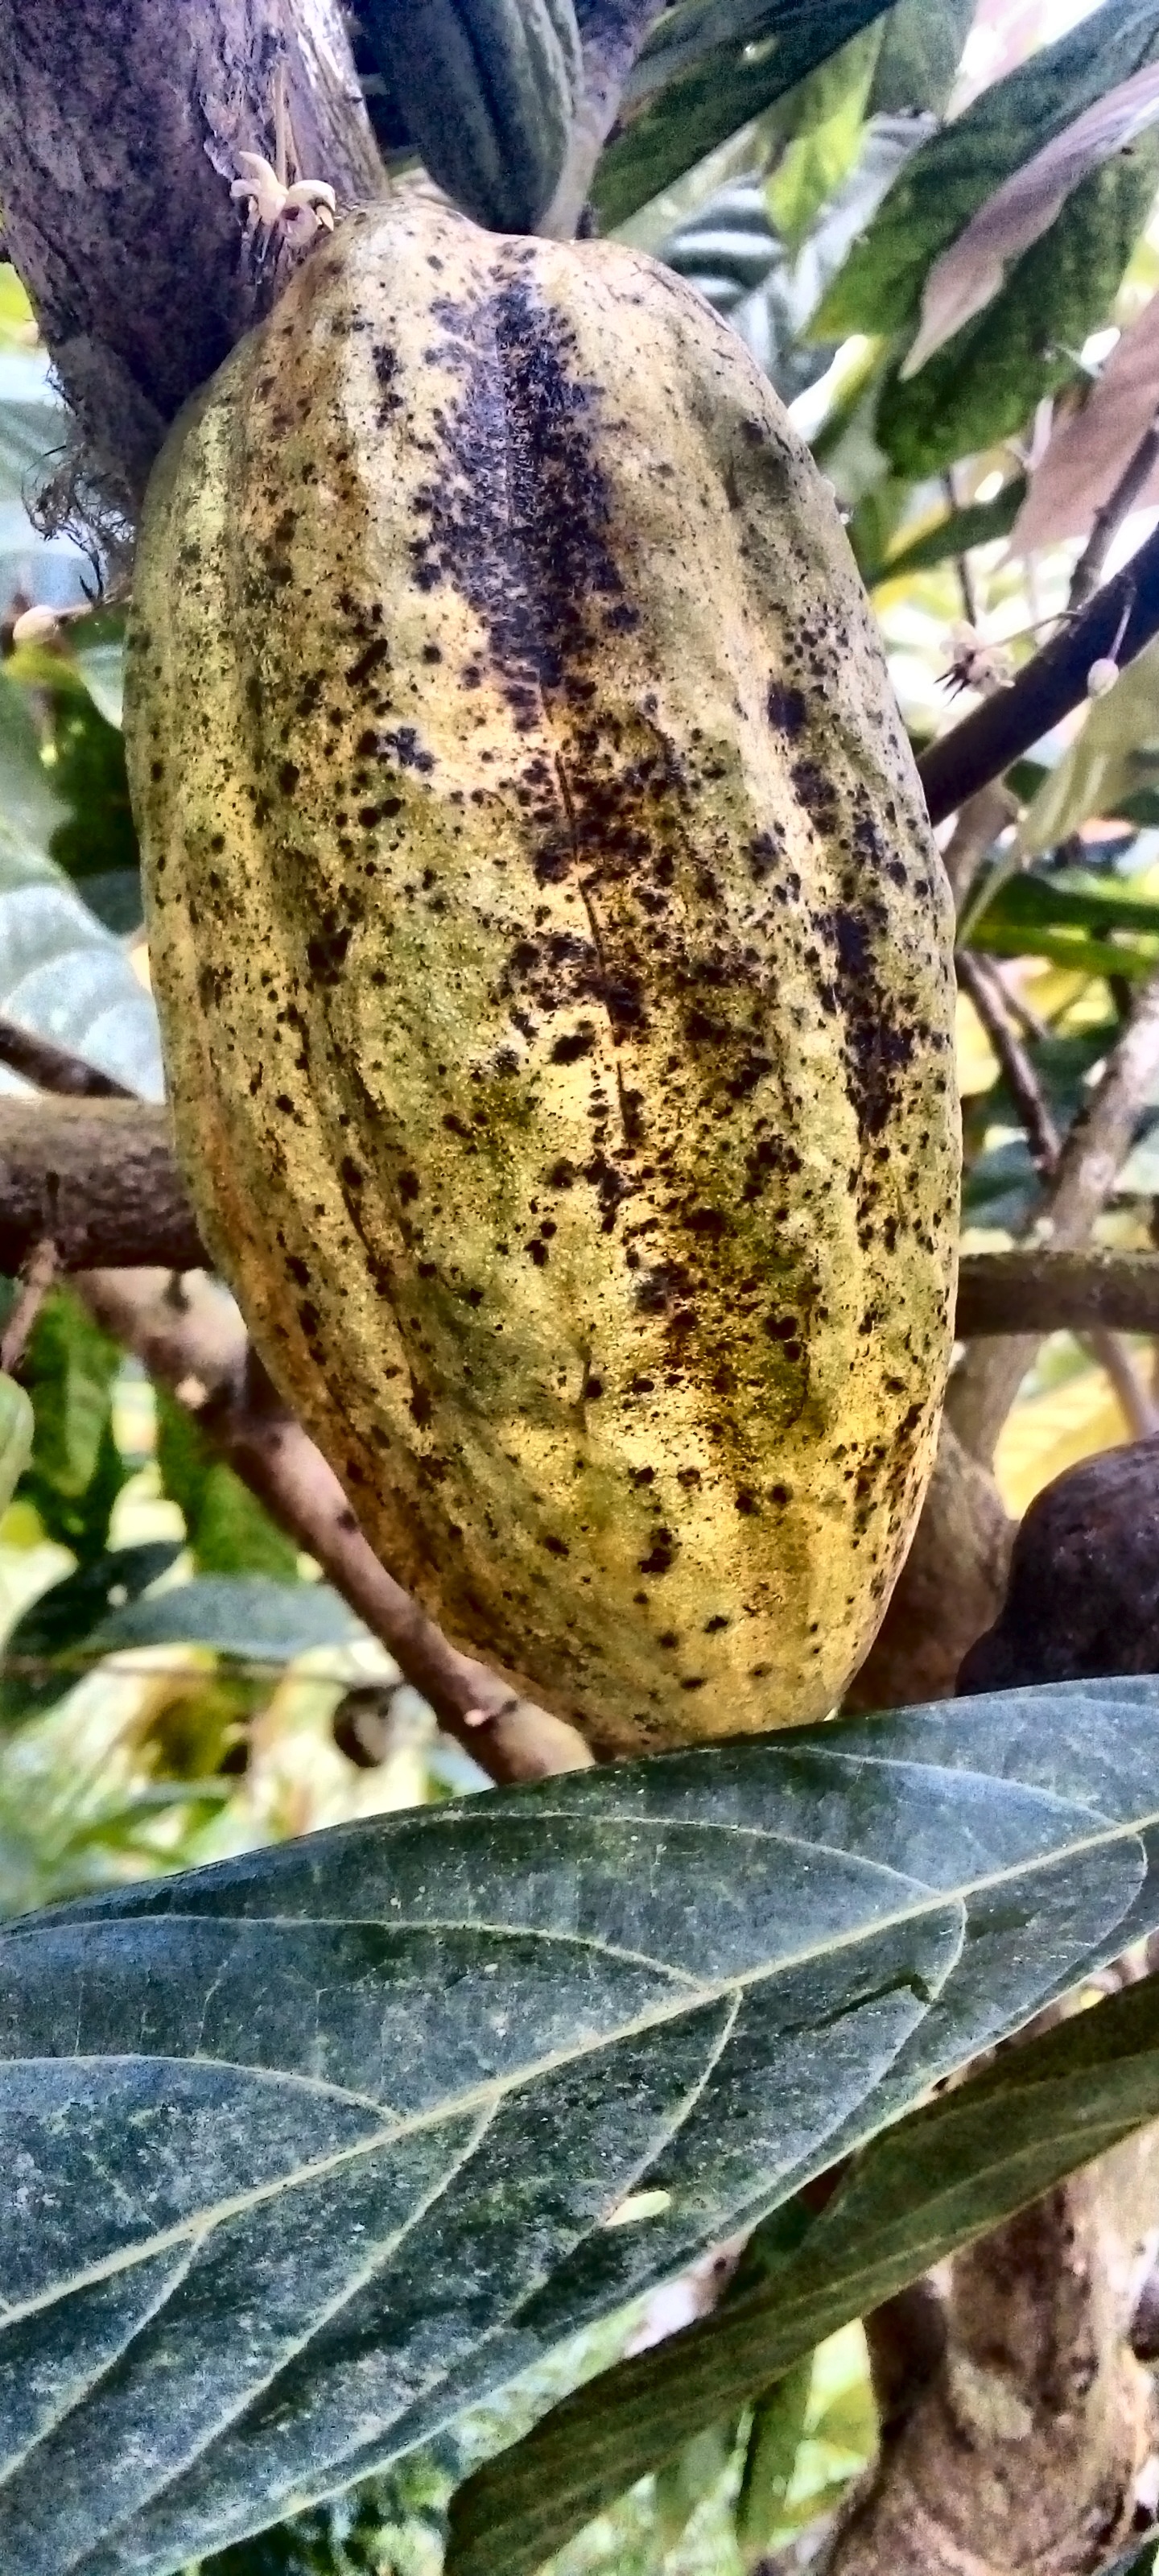
Maturity: mature
Variety: Guiana